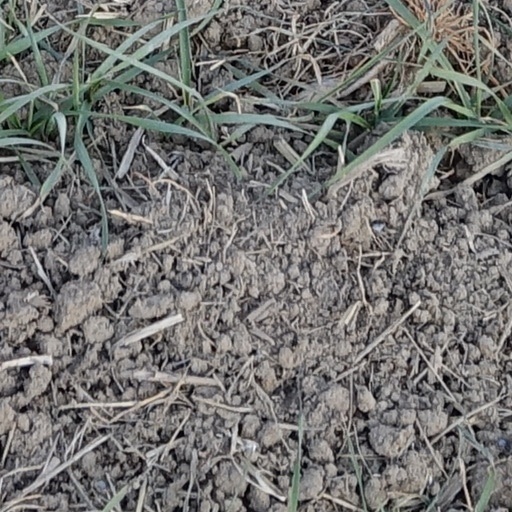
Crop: wheat